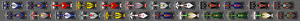
Le Grand Prix automobile du Brésil 2010, disputé sur l'Autodromo José Carlos Pace le 7 novembre 2010, est la trente-huitième édition du Grand Prix, la 838ᵉ course du championnat du monde de Formule 1 courue depuis 1950 et la dix-huitième manche du championnat 2010.